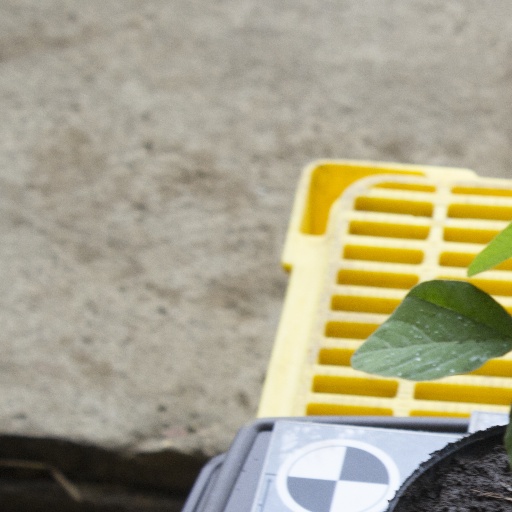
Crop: soybean